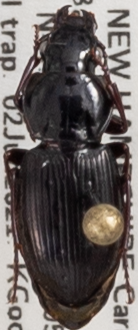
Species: Pterostichus pensylvanicus
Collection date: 2021-06-02
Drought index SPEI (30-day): -1.594
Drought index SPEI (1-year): -1.19
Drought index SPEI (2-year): -0.642